Douglas F3D Skyknight

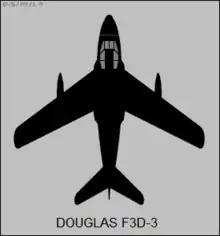
Proposed F3D-3

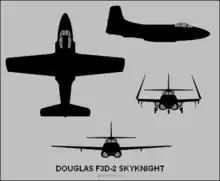
F3D-2 Skyknight drawings

Following the Korean War, the F3D was gradually replaced by more powerful aircraft with better radar systems. Its stability and spacious fuselage made the aircraft easily adaptable to other roles. The F3D (under the designations "F3D-1M" and "F3D-2M") was used to support development of a number of air-to-air missile systems during the 1950s, including the Sparrow I, II, and III and Meteor missiles. The Sparrow missile was developed at Pacific Missile Test Center and early test firings were conducted at Naval Ordnance Test Station China Lake. During 1954, the F3D-2M became the first Navy jet aircraft to be fitted with an operational air-to-air missile, the Sparrow I, an all weather day/night beyond-visual-range missile that used beam riding guidance for the aircrew to control the missile's track. Only 28 aircraft (12 F3D-1Ms, and 16 F3D-2Ms) were modified to use the missiles.